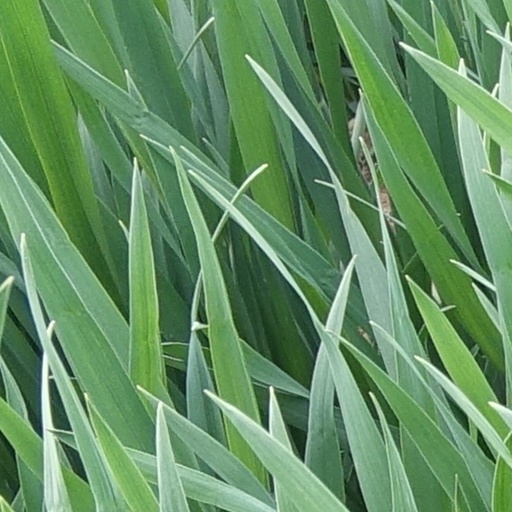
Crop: wheat